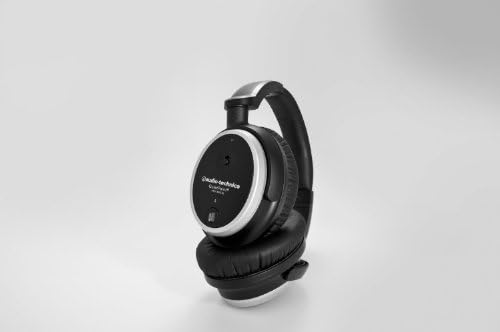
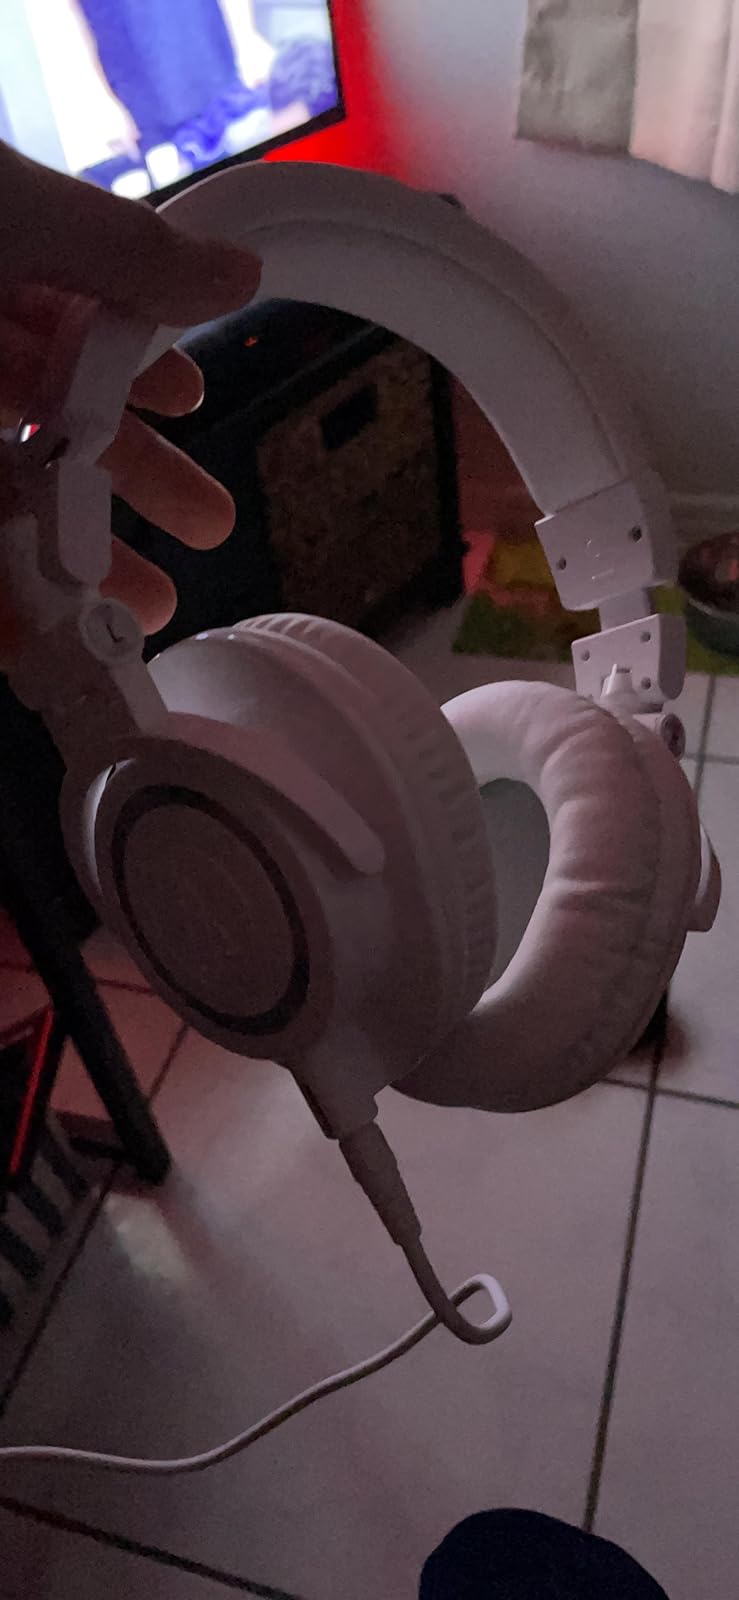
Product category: headphones
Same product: no